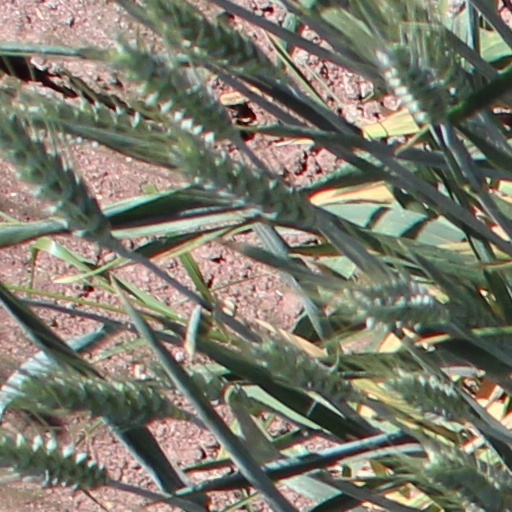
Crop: wheat